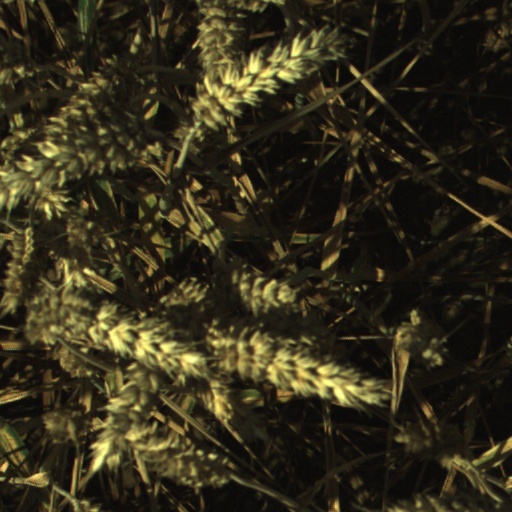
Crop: wheat